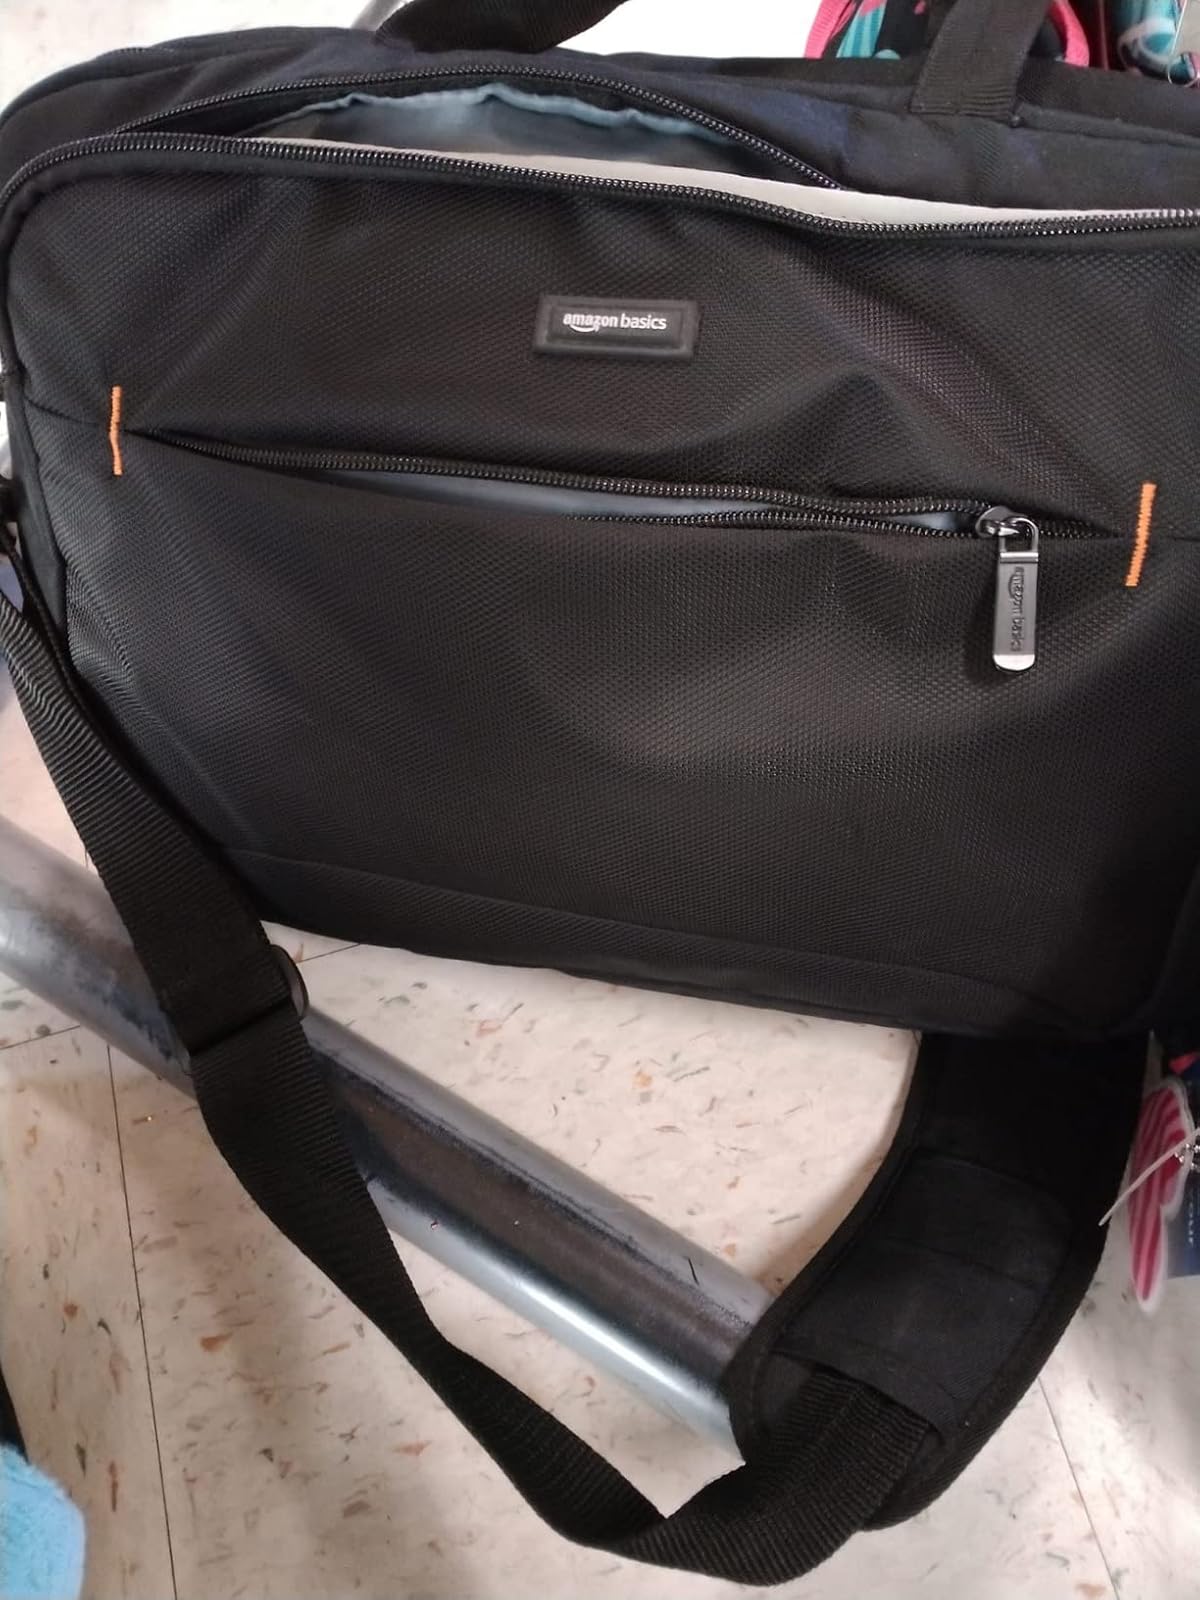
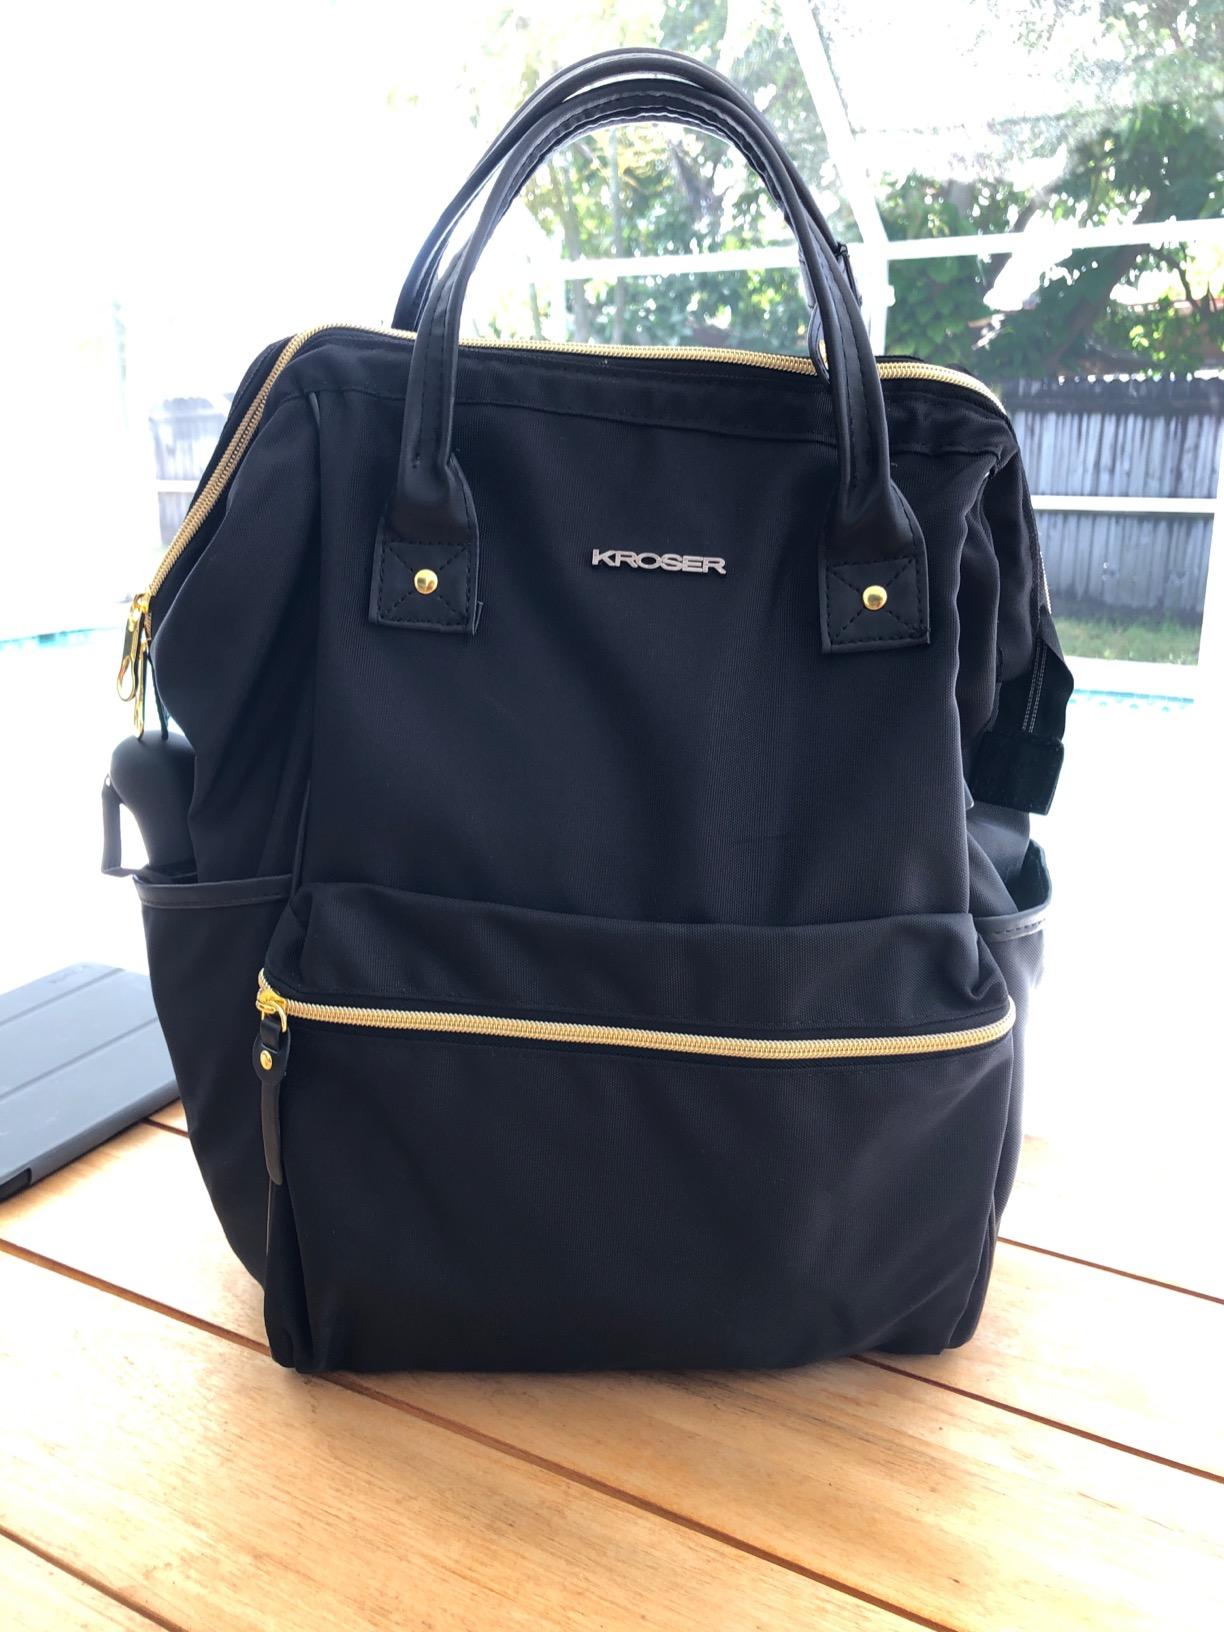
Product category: bag
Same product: no